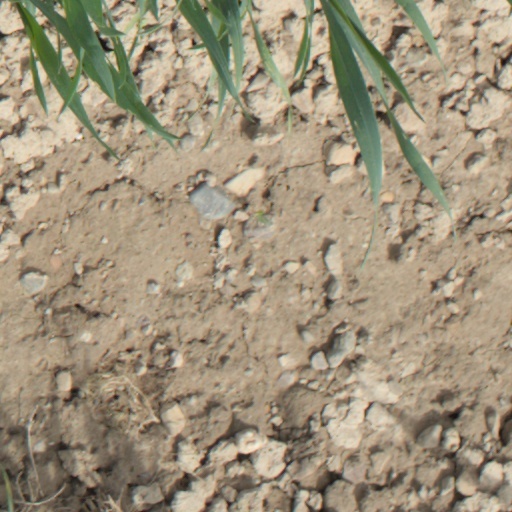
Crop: wheat